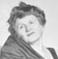
Age: 62